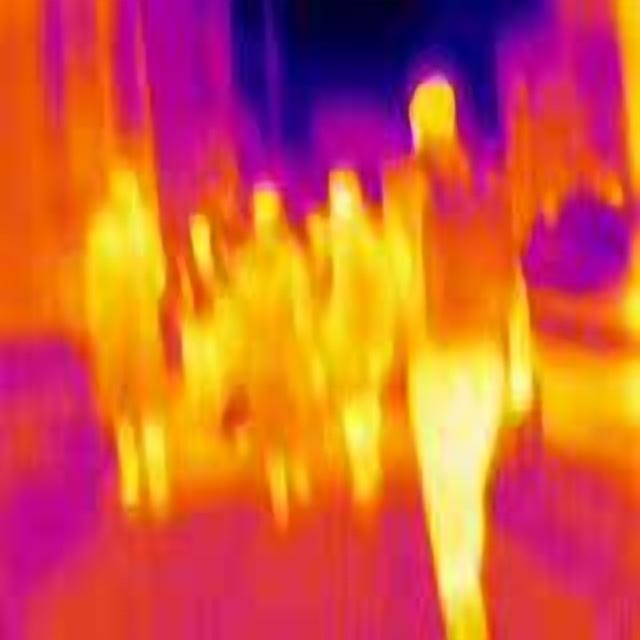
Detected objects:
label: person
label: person
label: person
label: person
label: person